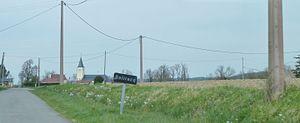
Entrée dans Baliracq
Baliracq-Maumusson est une commune française, située dans le département des Pyrénées-Atlantiques en région Nouvelle-Aquitaine.
Baliracq est une ancienne commune française du département des Pyrénées-Atlantiques. En 1828, la commune fusionne avec Maumusson pour former la nouvelle commune de Baliracq-Maumusson.